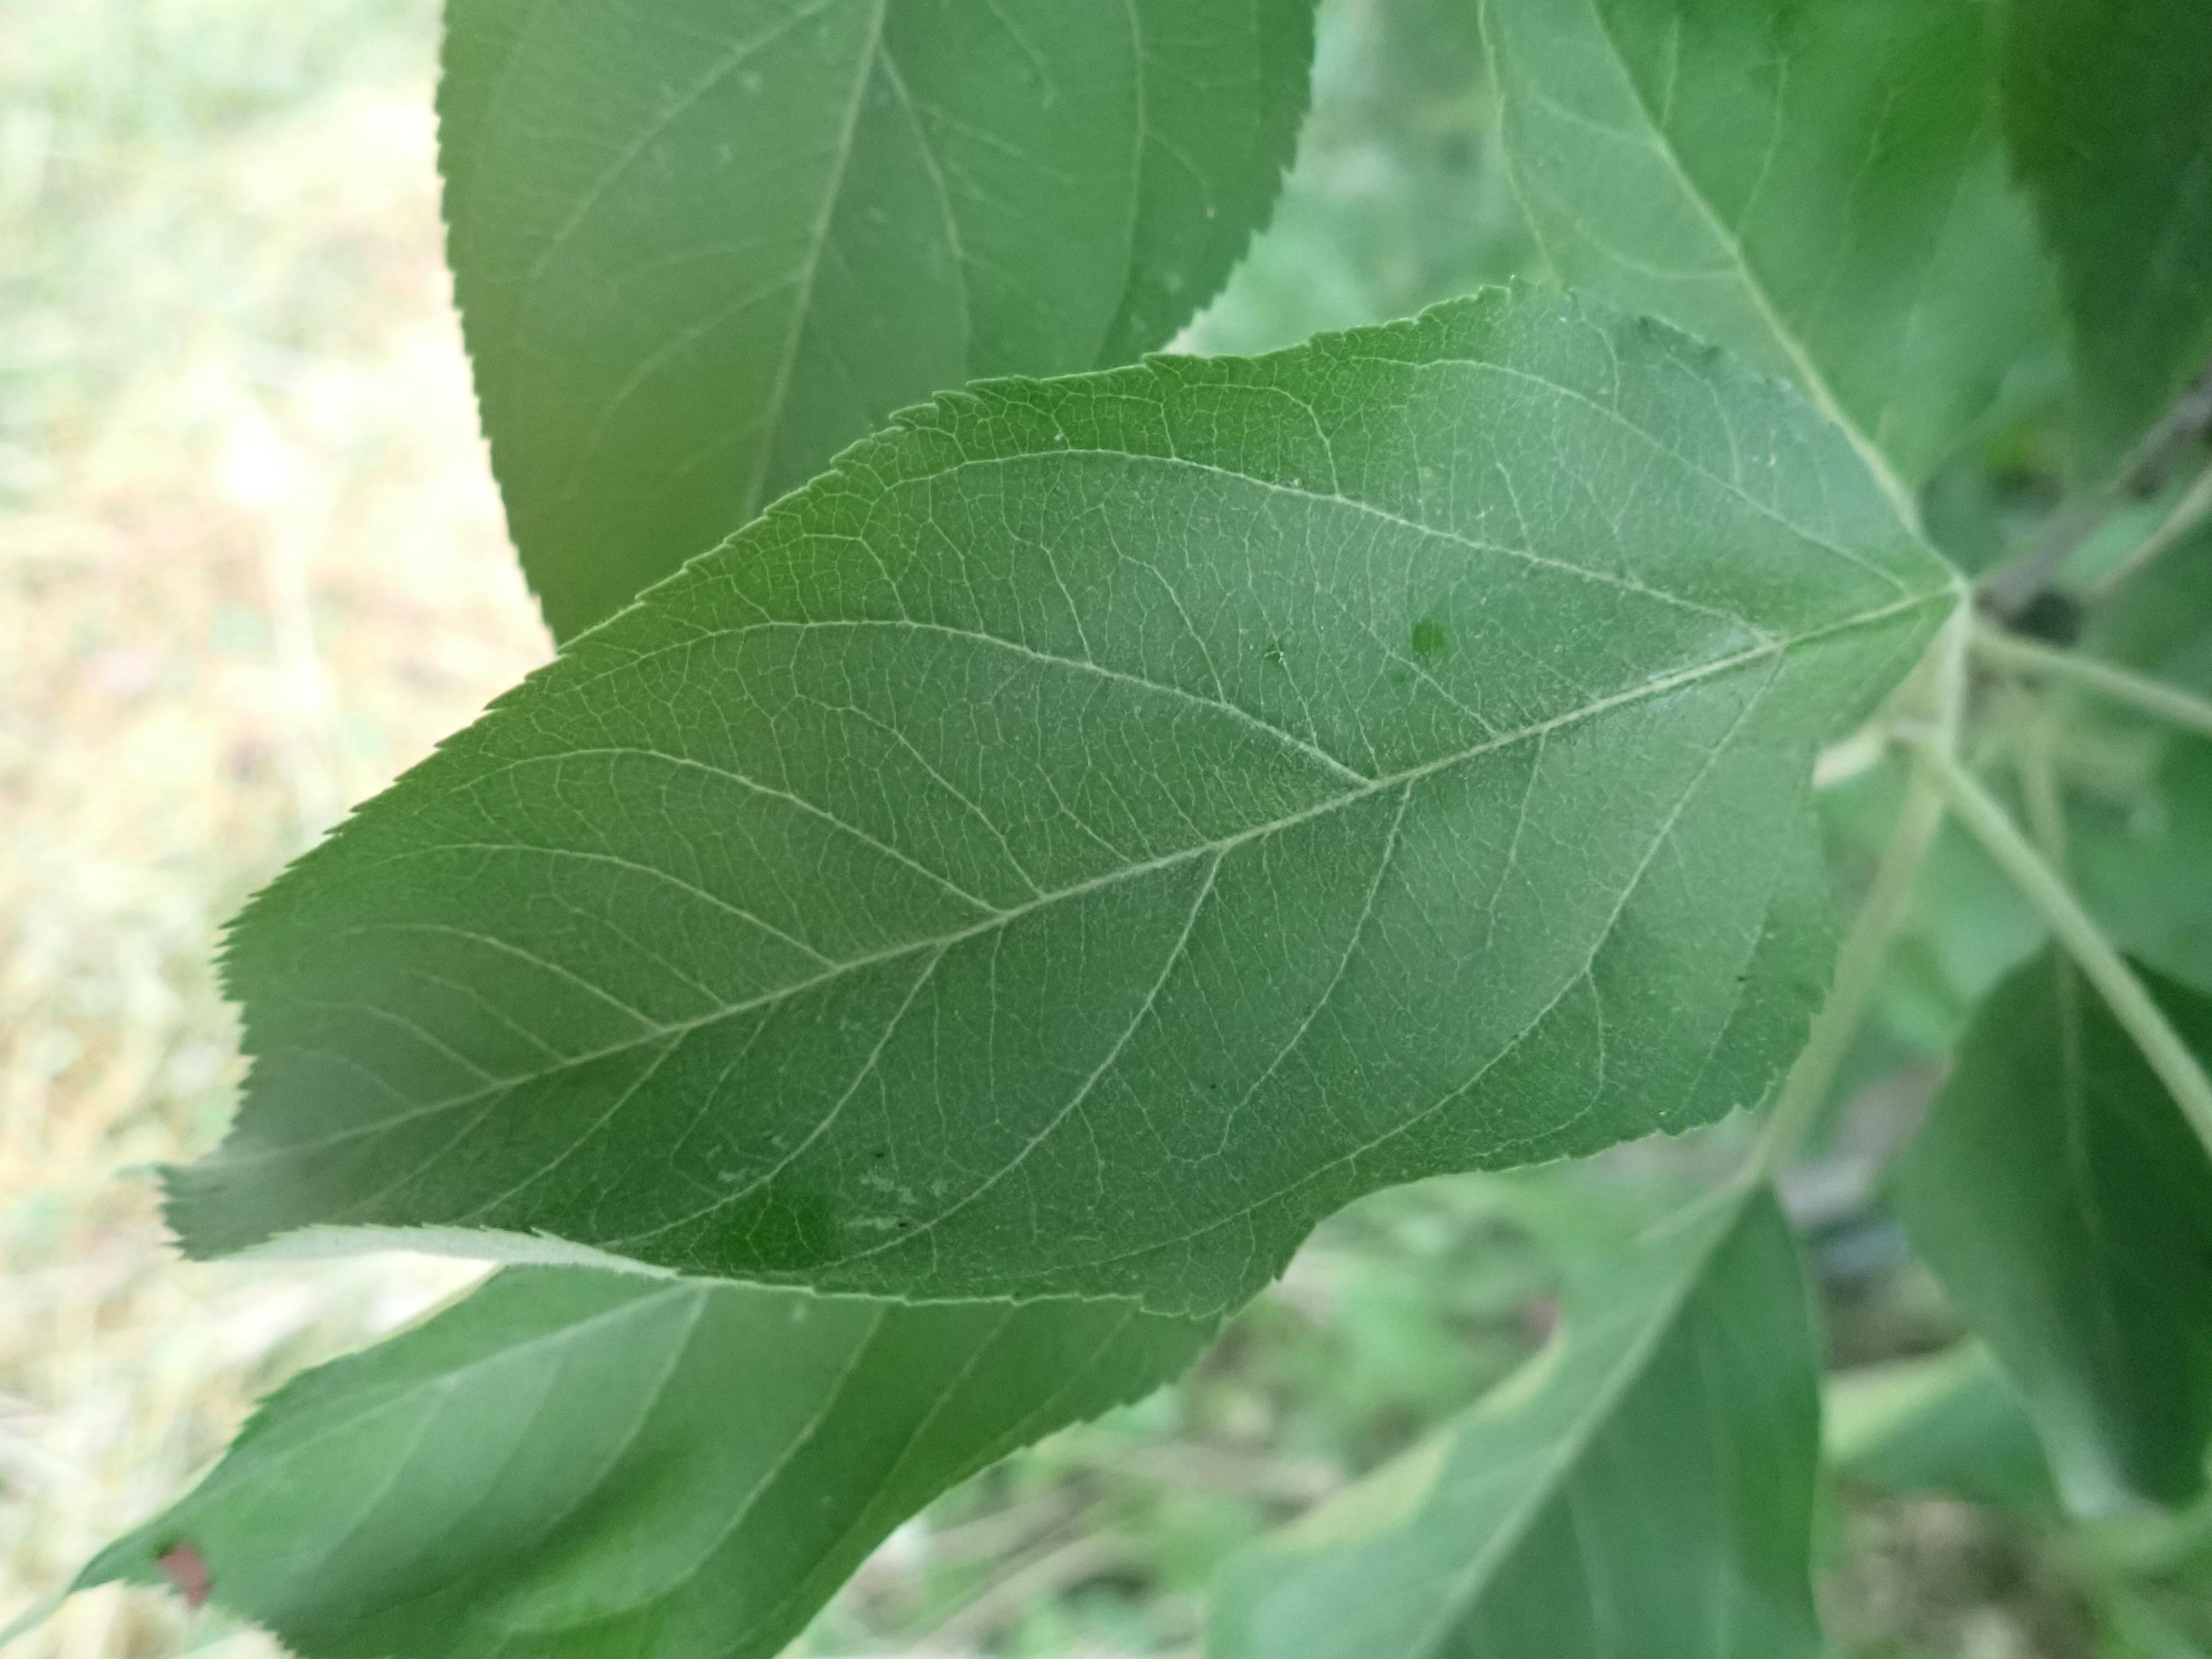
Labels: healthy